Mabel Collins

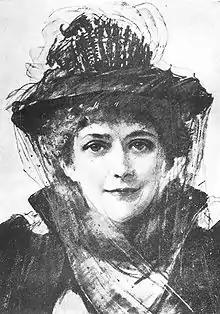
Collins in 1888

Mabel Collins (9 September 1851 – 31 March 1927) was a British anti-vivisectionist, occultist and author of over 46 books. She was an important figure in the Theosophical Society during the latter part of the nineteenth century but became critical of Helena Blavatsky and Theosophy after being expelled from the Society.